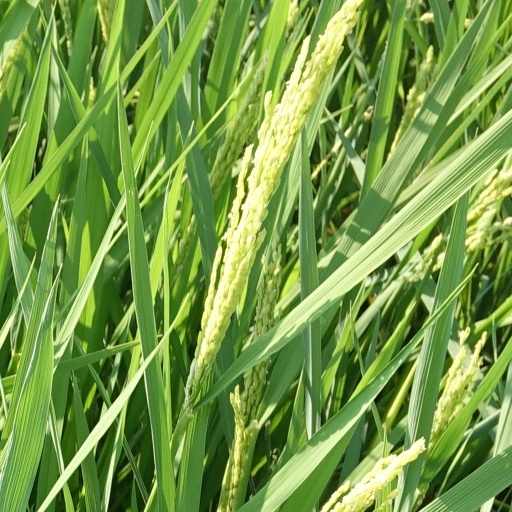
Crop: rice